Horatio Seymour (Vermont politician)

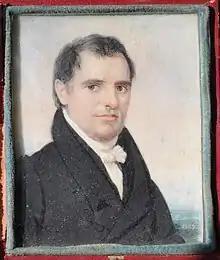
Horatio Seymour portrait by Anson Dickinson

In 1820 Seymour was a successful Democratic-Republican candidate for the United States Senate. He was reelected as a National Republican in 1826, and served from March 4, 1821 to March 3, 1833. He did not run for re-election in 1832. During his Senate career, Seymour served as chairman of the Committee to Audit and Control the Contingent Expenses (18th and 19th Congresses), and the Committee on Agriculture (22nd Congress).